László Ocskay

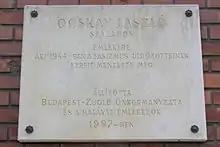
Memorial plaque of the local council on the wall of the school

His story, like so many others, was forgotten for decades in Hungary. In the 1990s people rescued by him initiated a memorial in his honor. It was eventually erected in October 2008 in the City Park of Budapest, where in July 2015 a street was also named after him. On 23 October 1996 he was given a posthumous gold medal by President of Hungary Árpád Göncz. He was awarded the Righteous Among the Nations title by Yad Vashem in 2002. In 2007 a 70-minute documentary film was made with the recollections of survivors by the title "Captain László Ocskay, the Forgotten Hero". In 2008 a documentary book was published by historian Szabolcs Szita: "The Story of László Ocskay in view of saving Jews in the Holocaust." In October 2019 the community of created an interactive theater play, "Being Human", recalling life at the number 101/359 battalion using the original venue of the events.